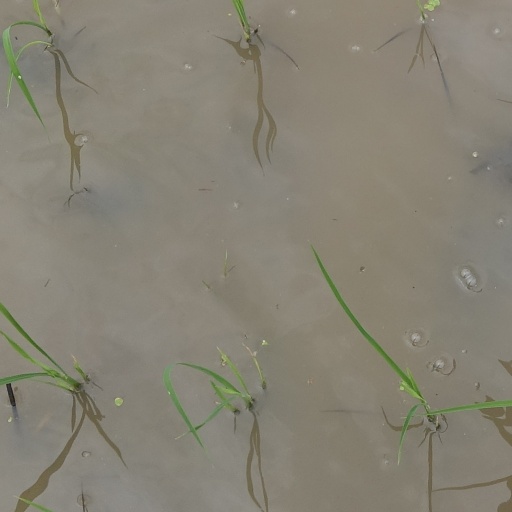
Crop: rice